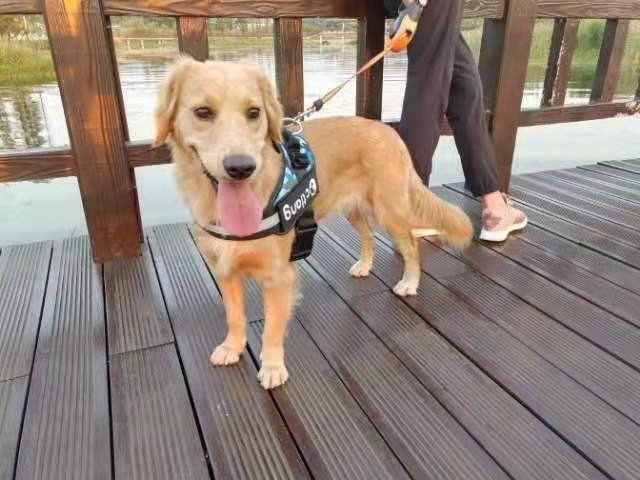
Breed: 5355-n000126-golden_retriever